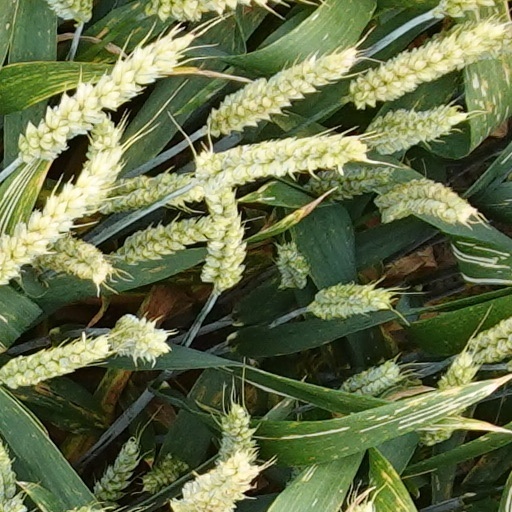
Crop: wheat